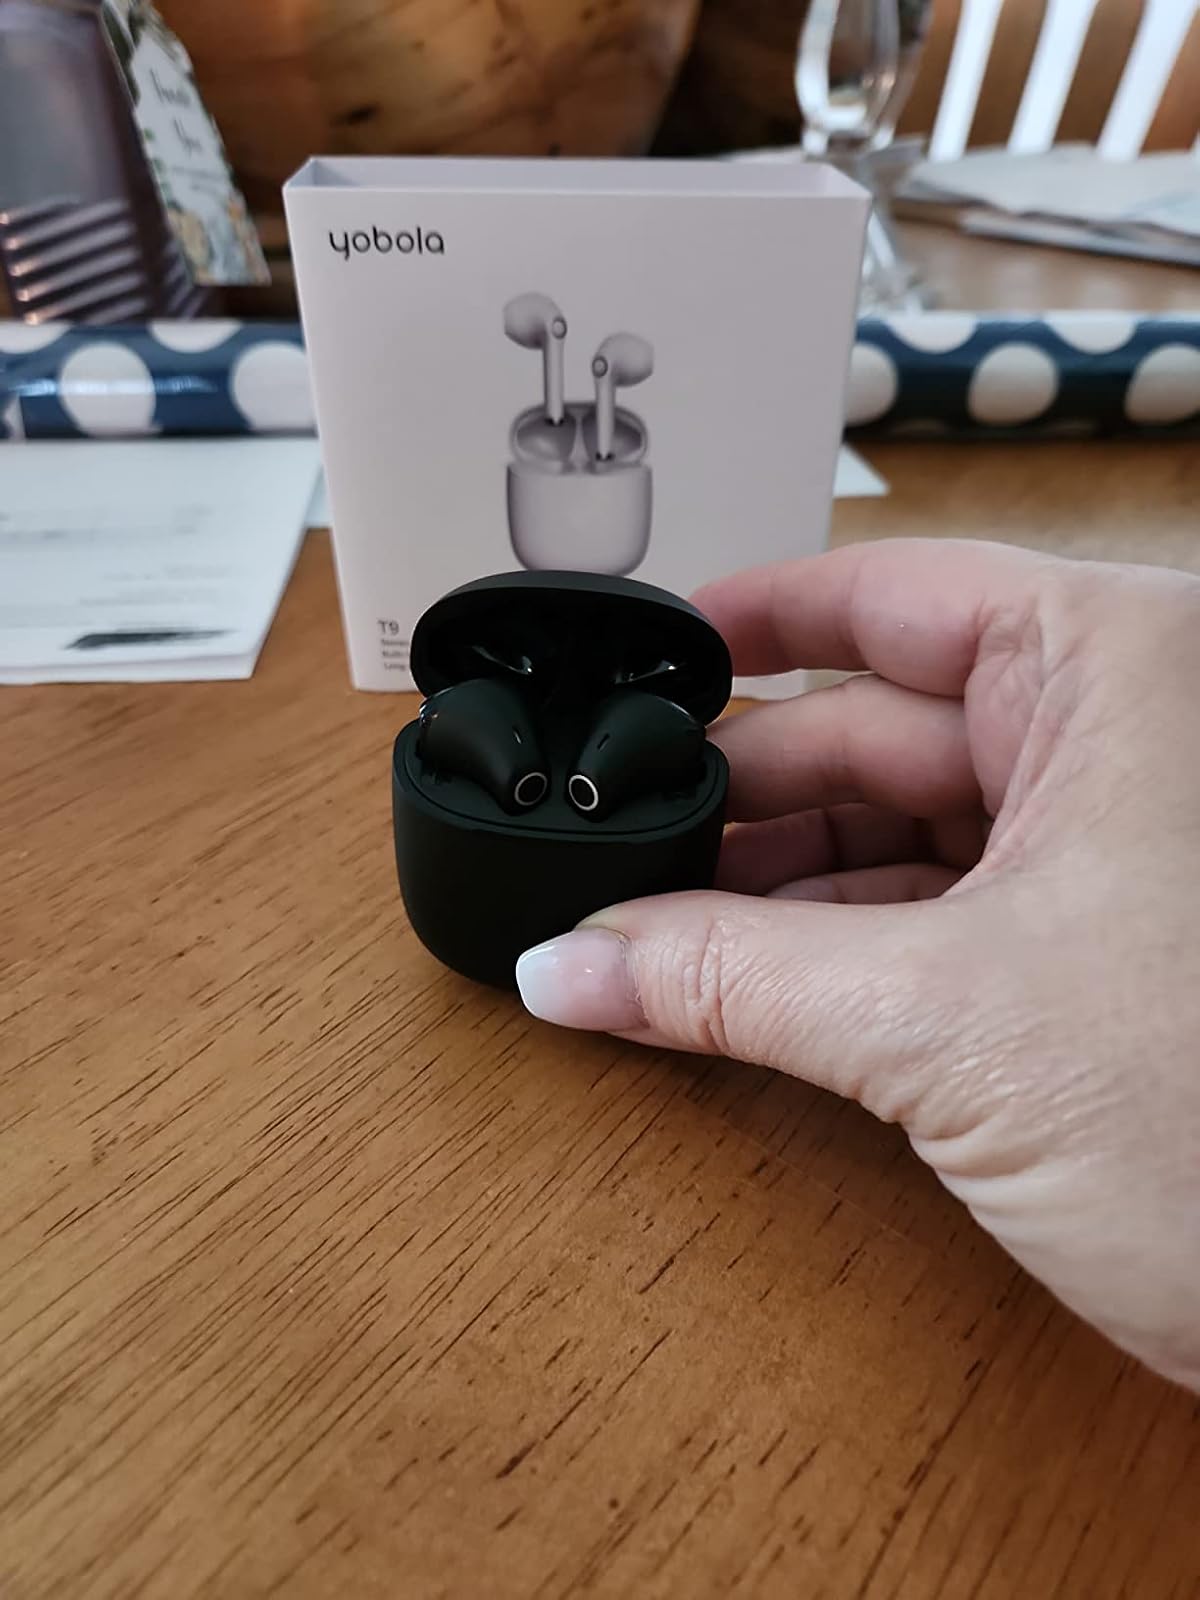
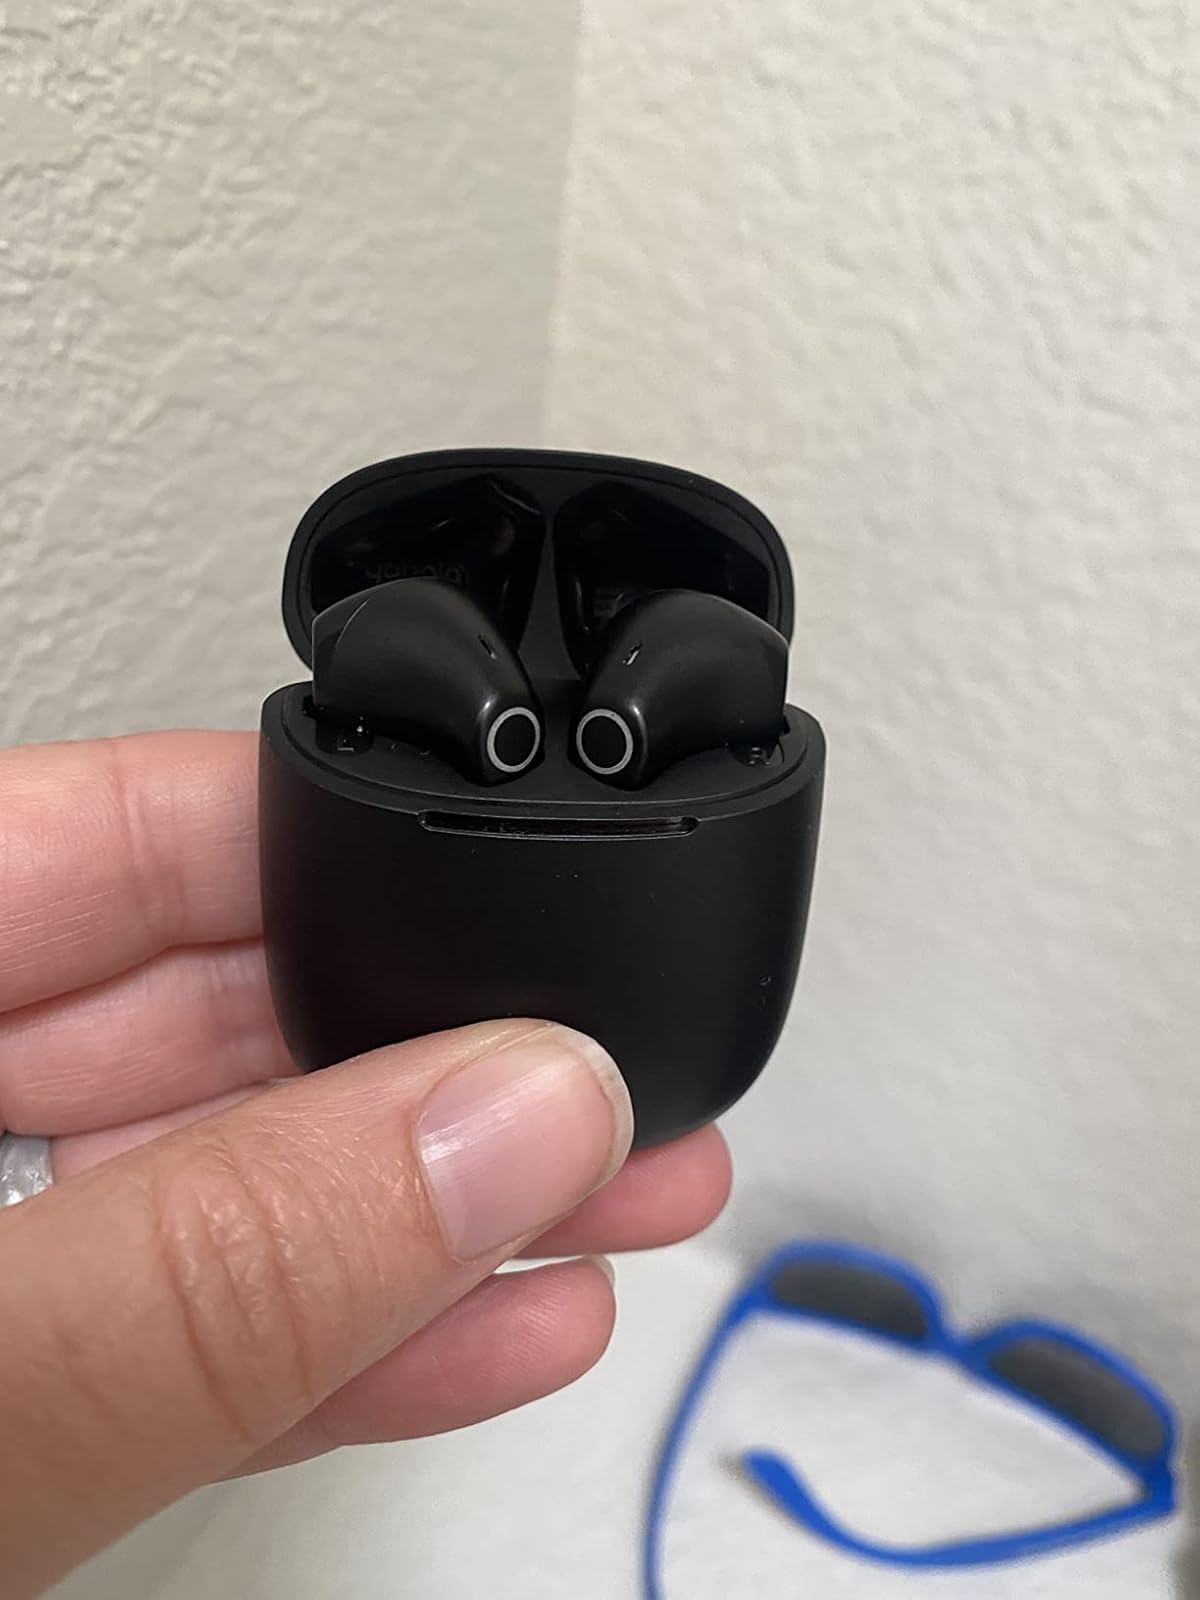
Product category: earbuds
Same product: yes